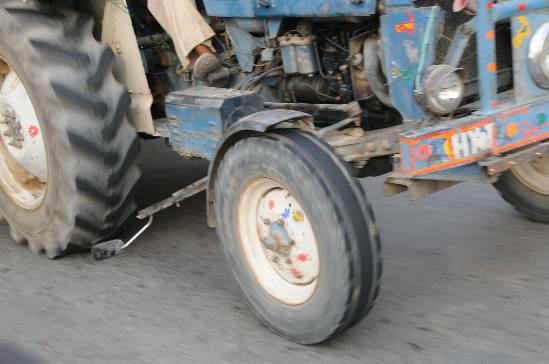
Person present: No